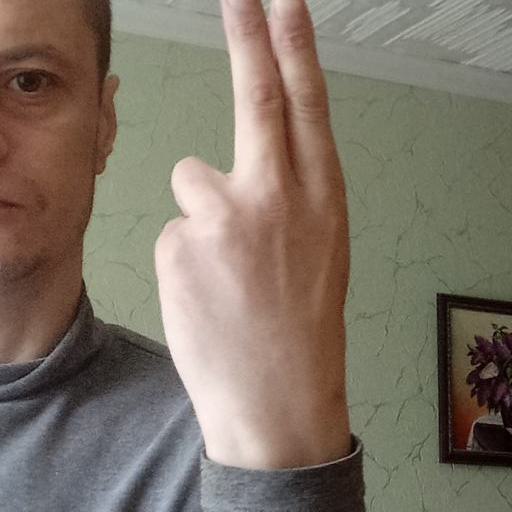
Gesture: two_up_inverted